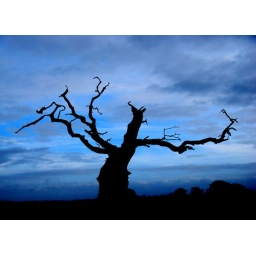
An old dead tree at dusk against a striking blue background.